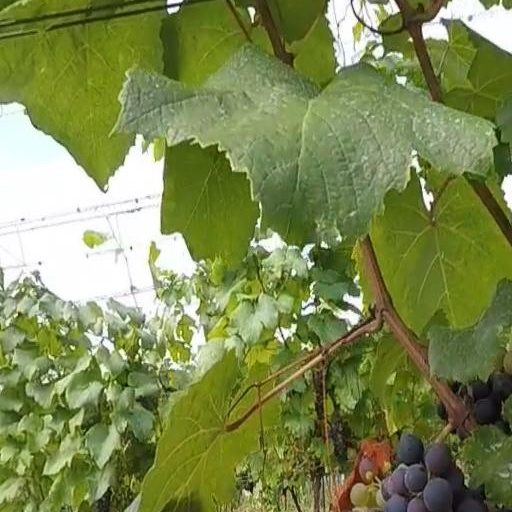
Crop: grape